Carrera Panamericana

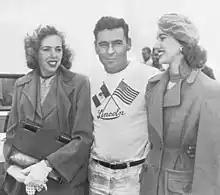
Chuck Stevenson after his class victory in the 1952 Carrera Panamericana

The first four places were won by American cars and American drivers. The winner, Hershel McGriff, drove an Oldsmobile 88 at an average speed of . The car cost McGriff and his partners only $1,900, when the winner's purse was 150,000 pesos (around $17,200 U.S. dollars). Though less powerful than its big Lincoln and Cadillac competitors, the car was substantially lighter. This meant that it would eventually pull away from them on the steep, winding course. The car's light weight gave it another advantage: it was much easier to stop, meaning that McGriff finished the race on his original brake shoes when the big cars were re-shoeing every night. This was important because neither McGriff nor his co-driver were capable of even basic car maintenance. McGriff also noted that the control afforded by his manual gearbox gave him a significant advantage the last day on the gravel roads in Chiapas, when he finally passed the Cadillac leading the race. The final miles to the finish were run without oil due to bottoming out the oil pans leaving the engine smoking and rattling to the checkered flag. The best placed European car was an Alfa Romeo sedan driven by Italian driver, Felice Bonetto. The race, however, set its bloody and dangerous reputation right from the start: 4 people (3 competitors, 1 spectator) were killed during this event.